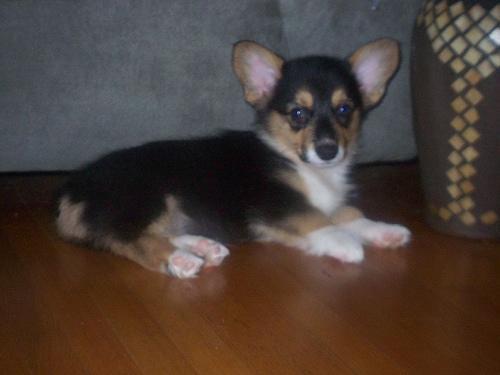
Pembroke